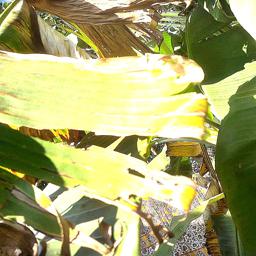
Label: MALBHOG LEAF